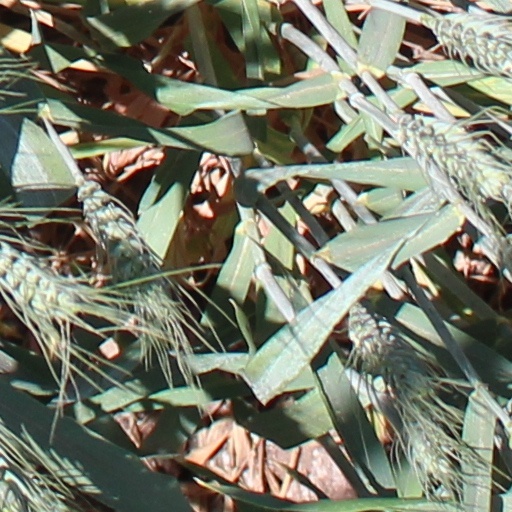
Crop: wheat